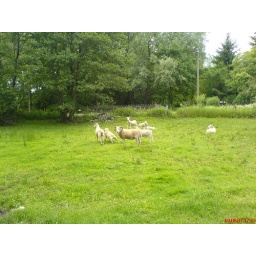
sheep in green